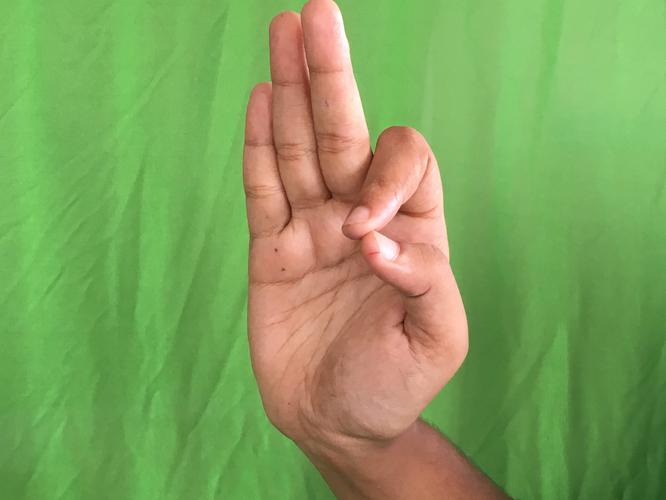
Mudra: Aralam
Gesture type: single_hand